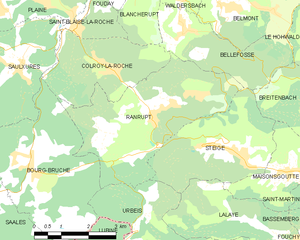
Carte des communes françaises